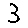
Label: 3